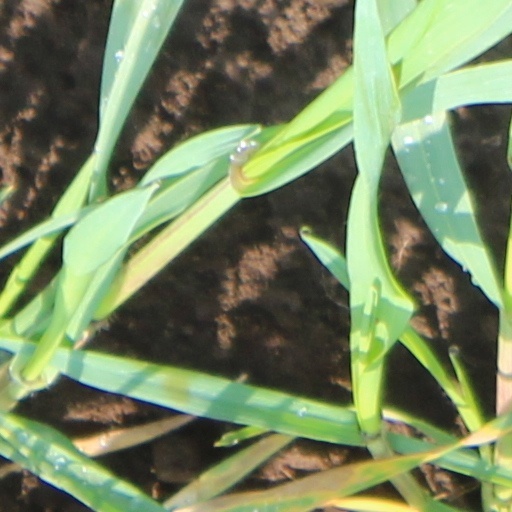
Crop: wheat